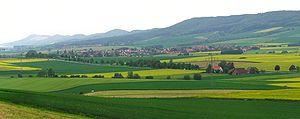
Dielmissen est une municipalité allemande du land de Basse-Saxe et l'Arrondissement de Holzminden. En 2014, elle comptait 796 hab.